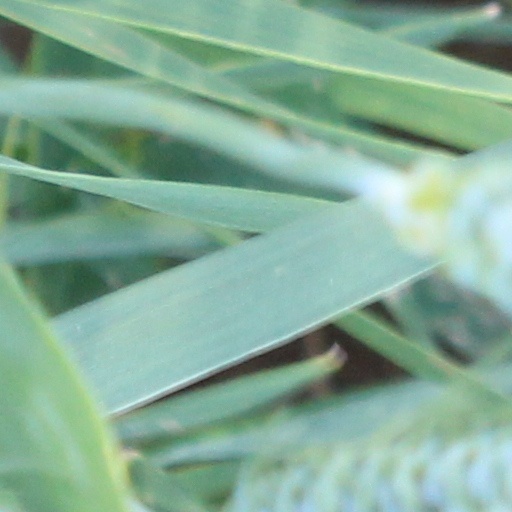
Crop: wheat